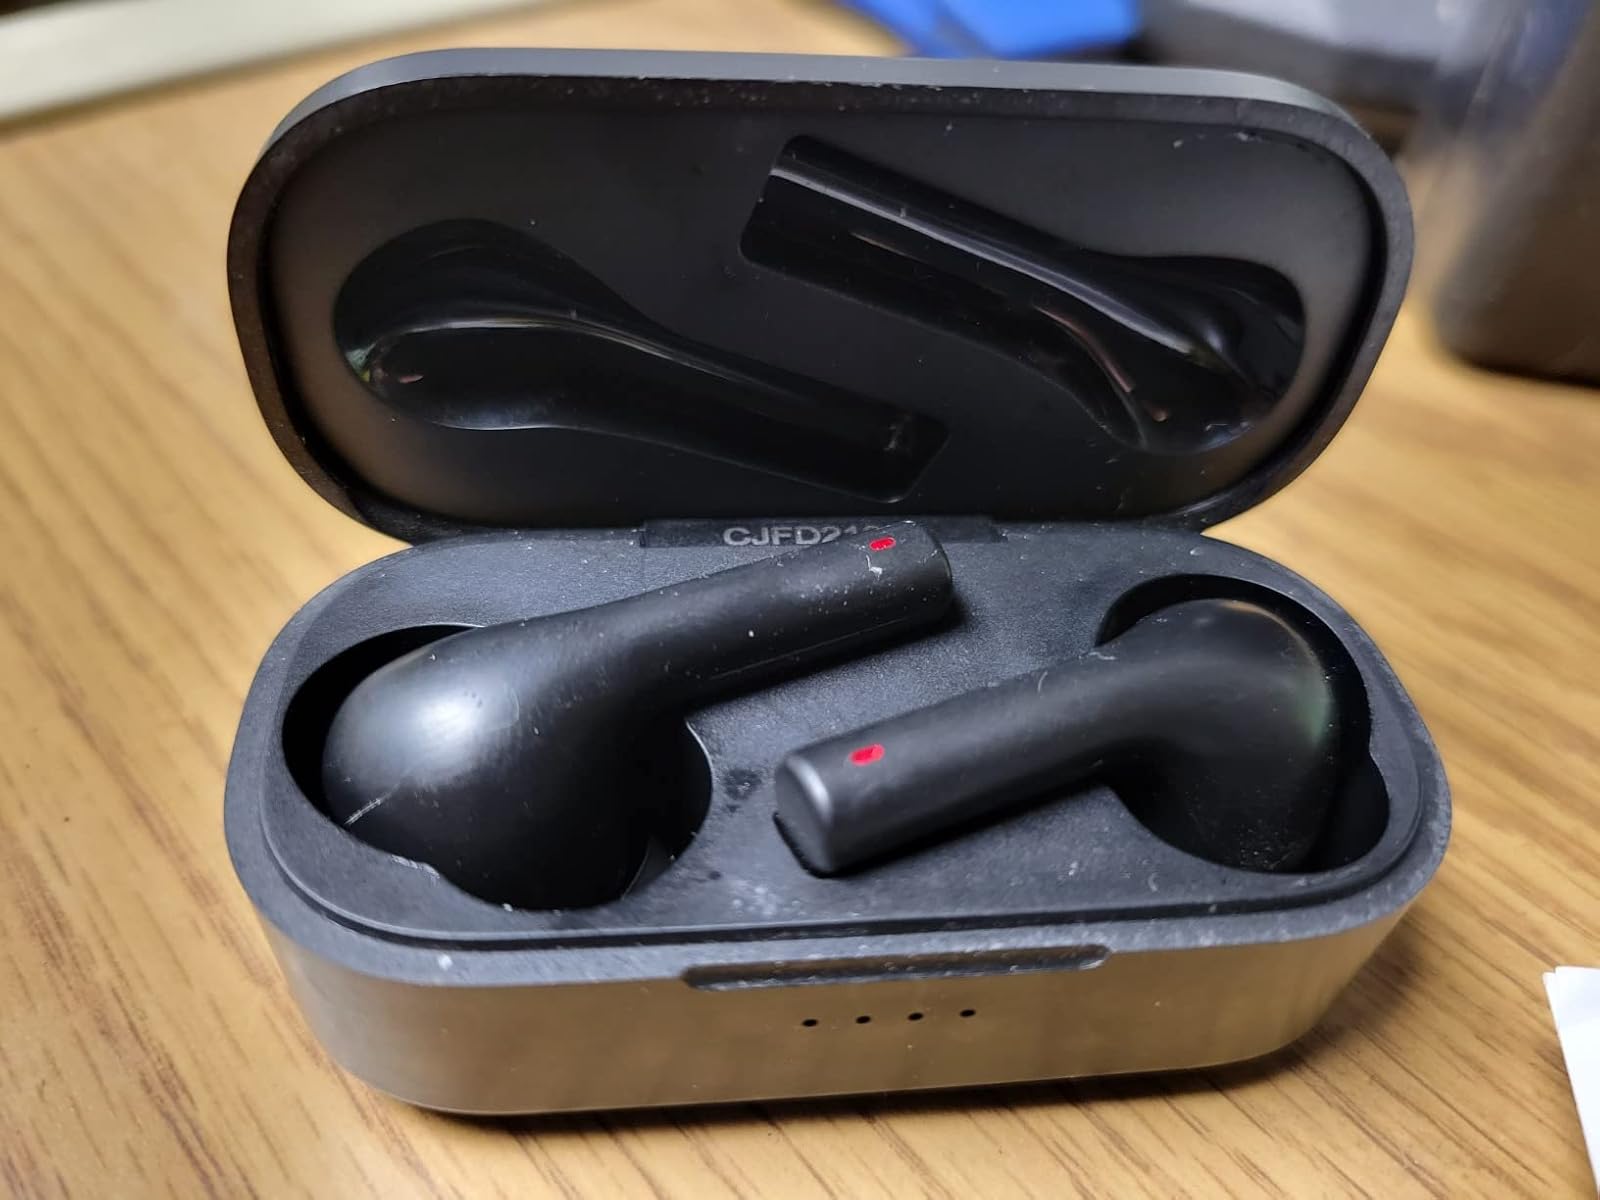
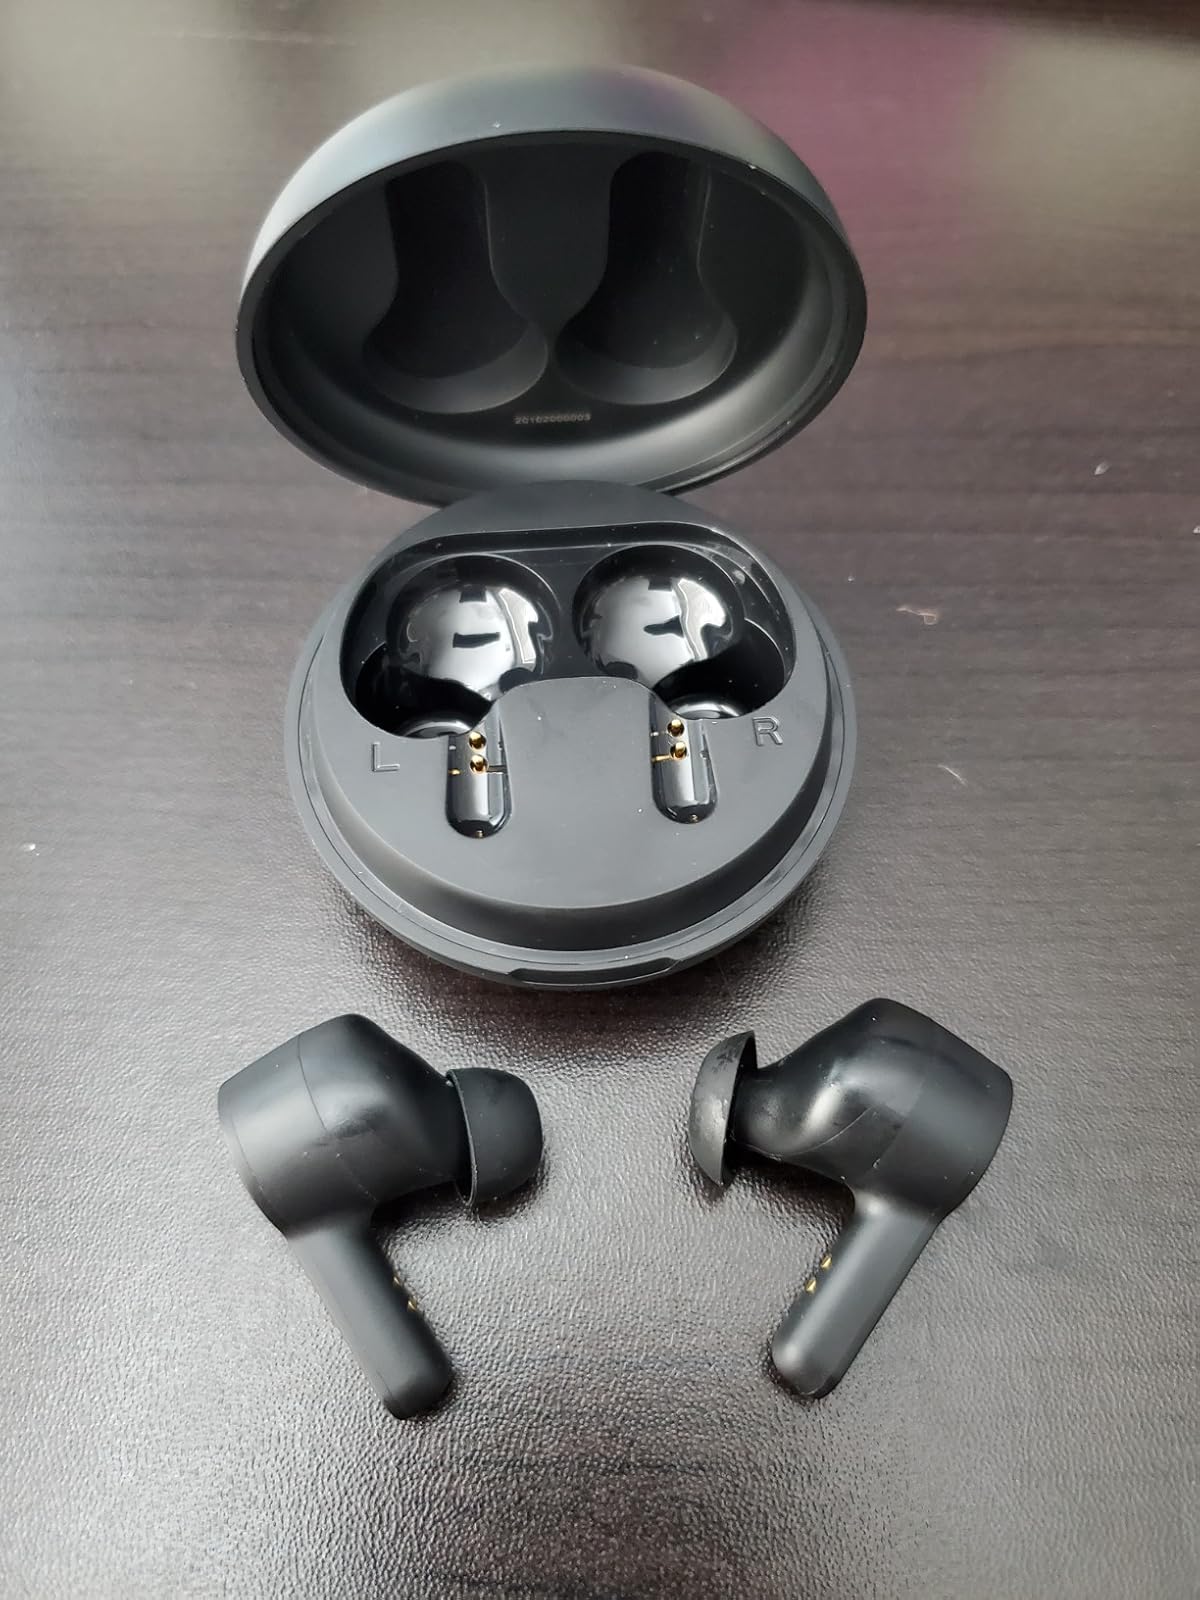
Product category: earbuds
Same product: no